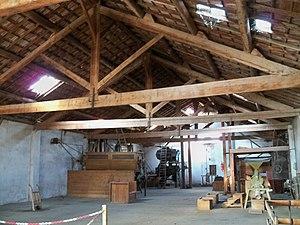
Intérieur de la Graineterie Aimé Roux, Carpentras (84) This building is inscrit au titre des Monuments Historiques. It is indexed in the Base Mérimée, a database of architectural heritage maintained by the French Ministry of Culture,
La graineterie Roux de Carpentras, fondée en 1907, au 34 rue Bel Air à Carpentras en Vaucluse, reste un exemple rare de l'industrie des semences, qui ne compte aujourd'hui que cinq établissements de ce type en France, dont seulement deux autres sont répertoriés par l'inventaire général du patrimoine culturel. Depuis l'arrêté du 9 septembre 2005, le bâtiment est inscrit au titre des Monuments historiques. La graineterie fonctionne pendant presque un siècle de 1919 jusqu'au début des années 2000.